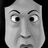
Emotion: surprise